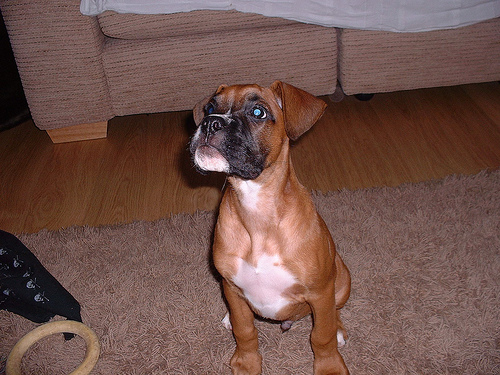
Animal: dog
Breed: boxer